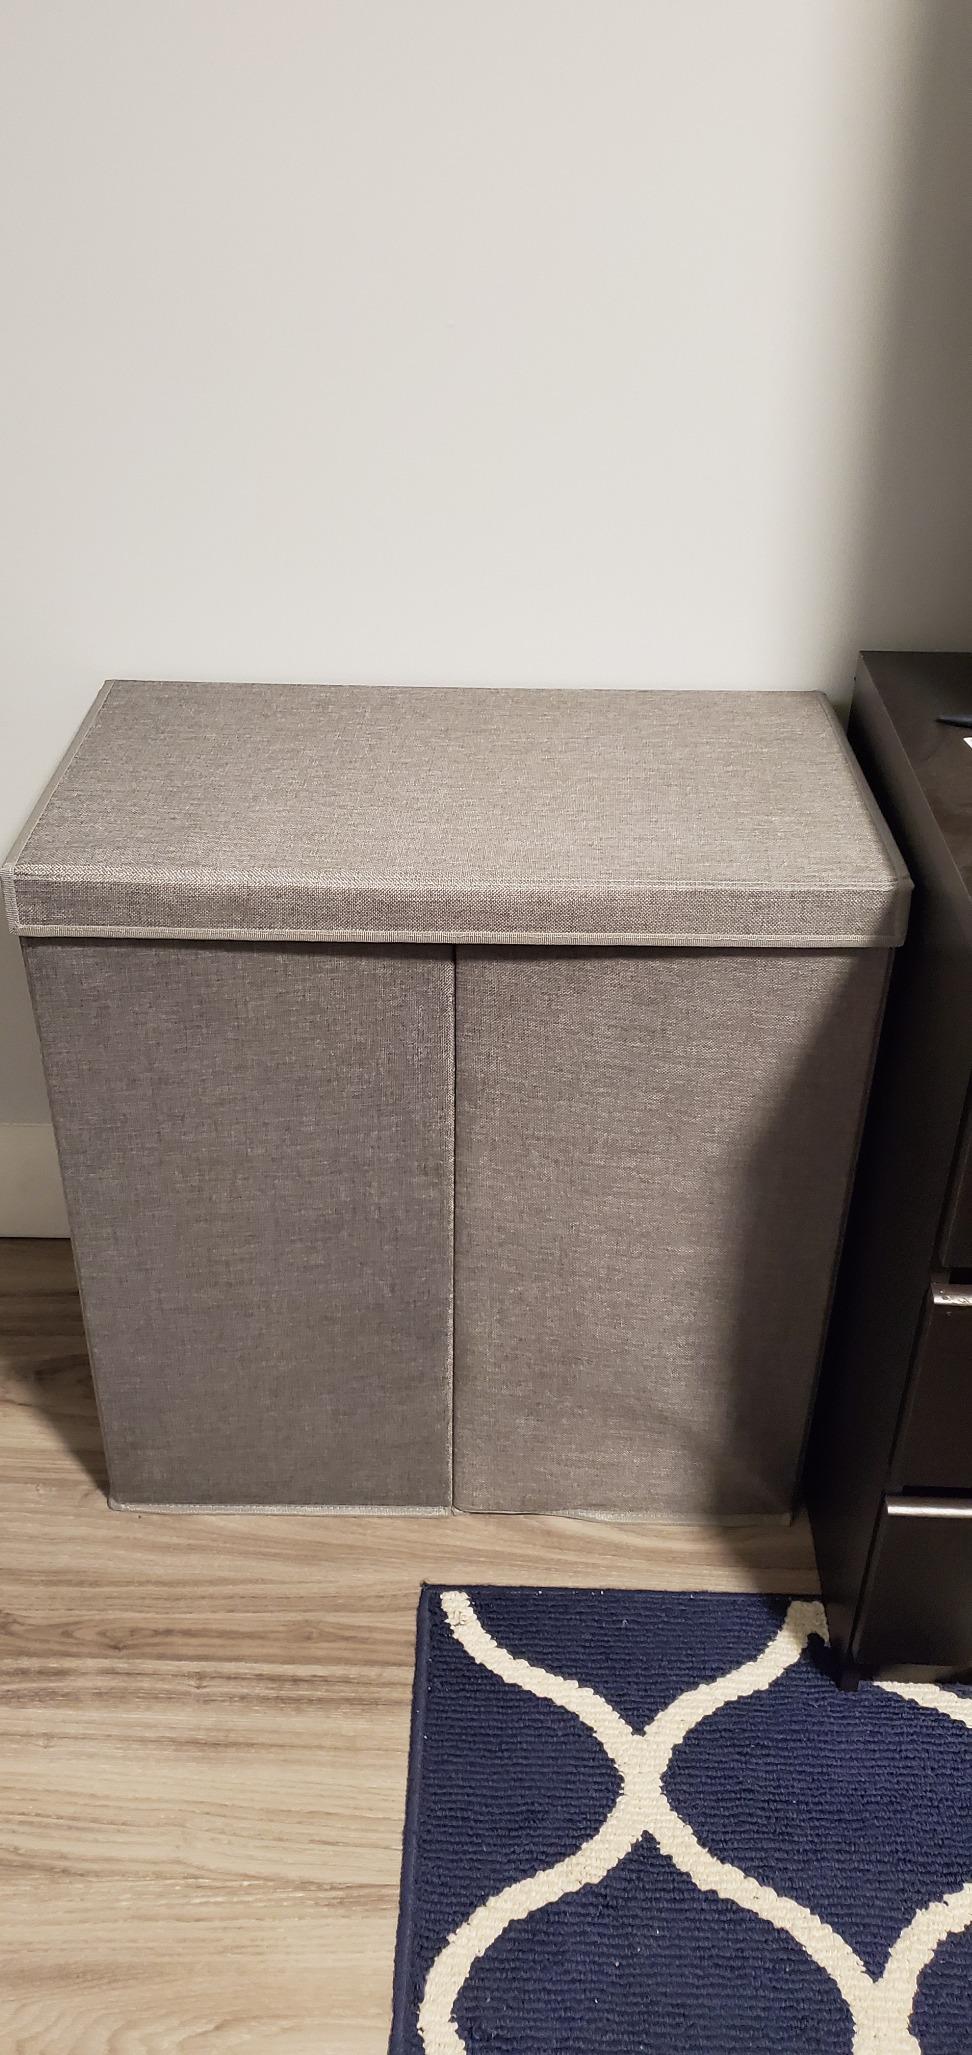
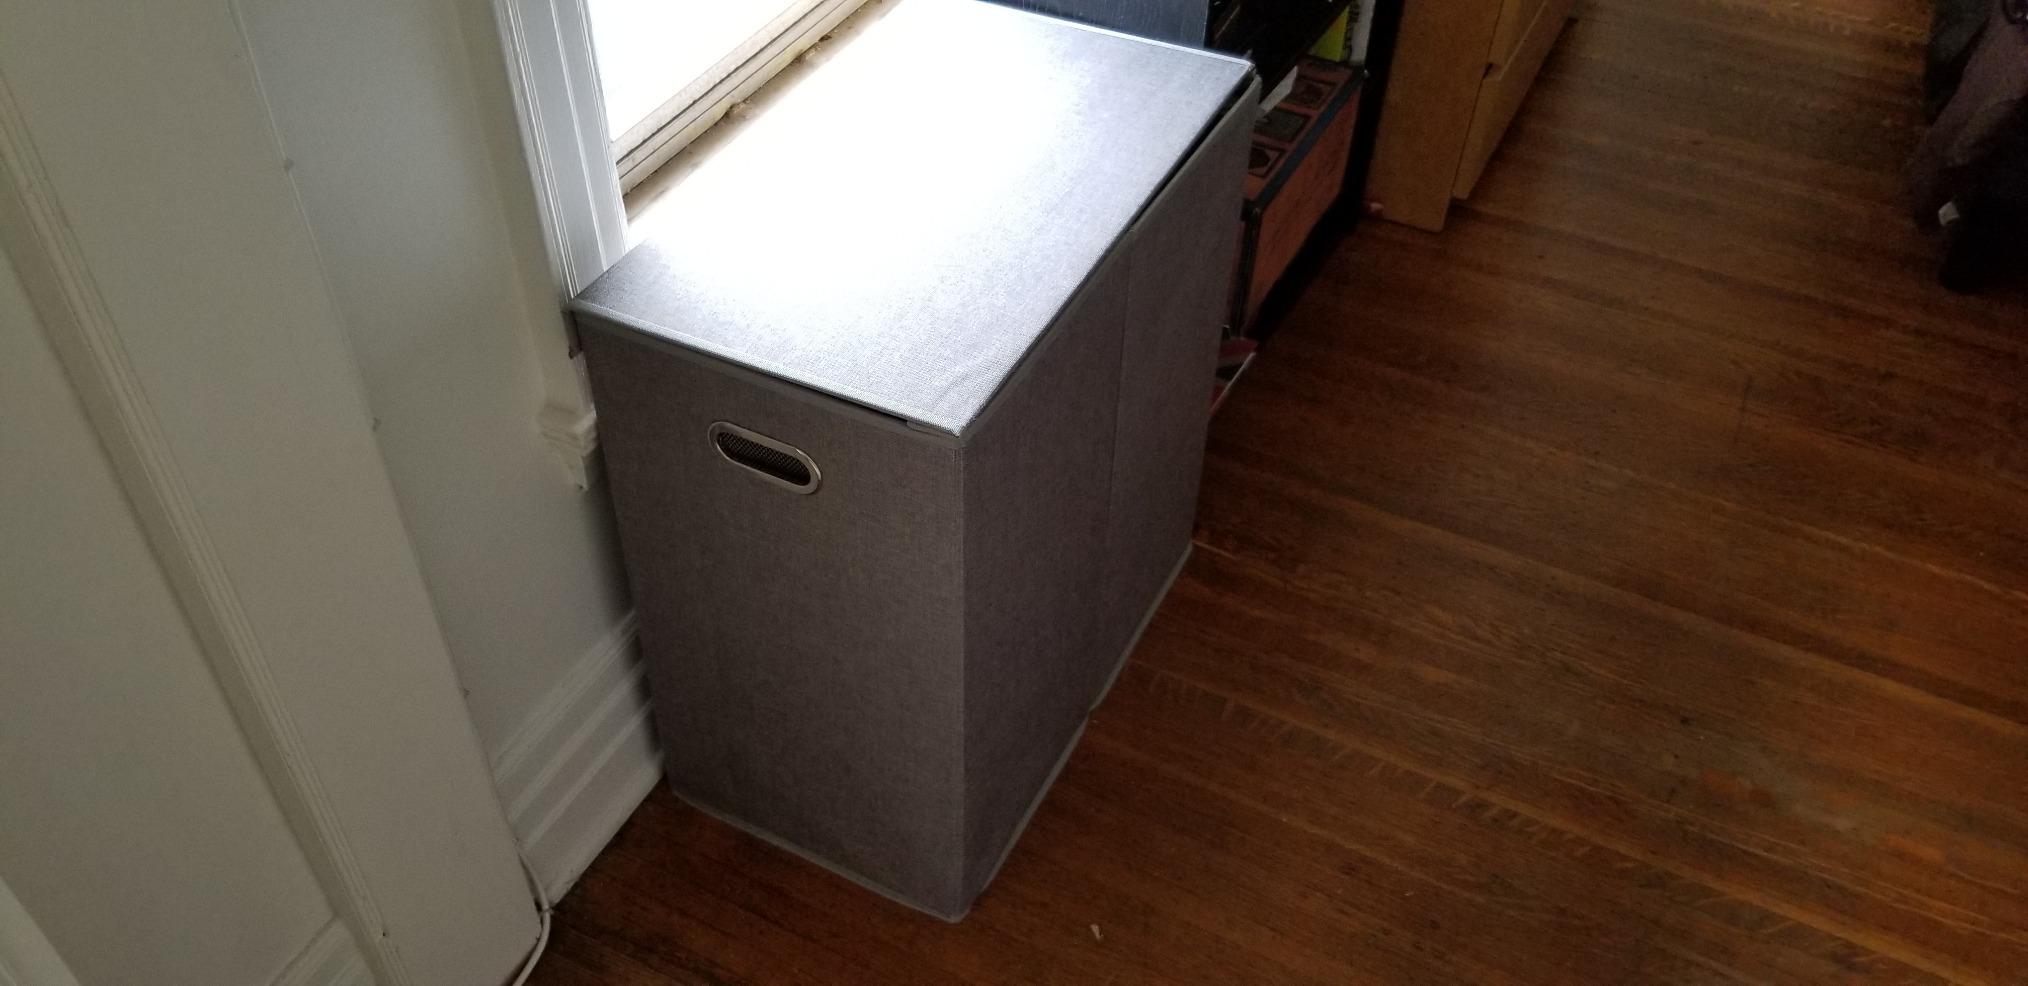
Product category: items_hamper
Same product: yes